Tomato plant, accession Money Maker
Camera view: vertical (180 deg); turntable rotation: 0 degrees
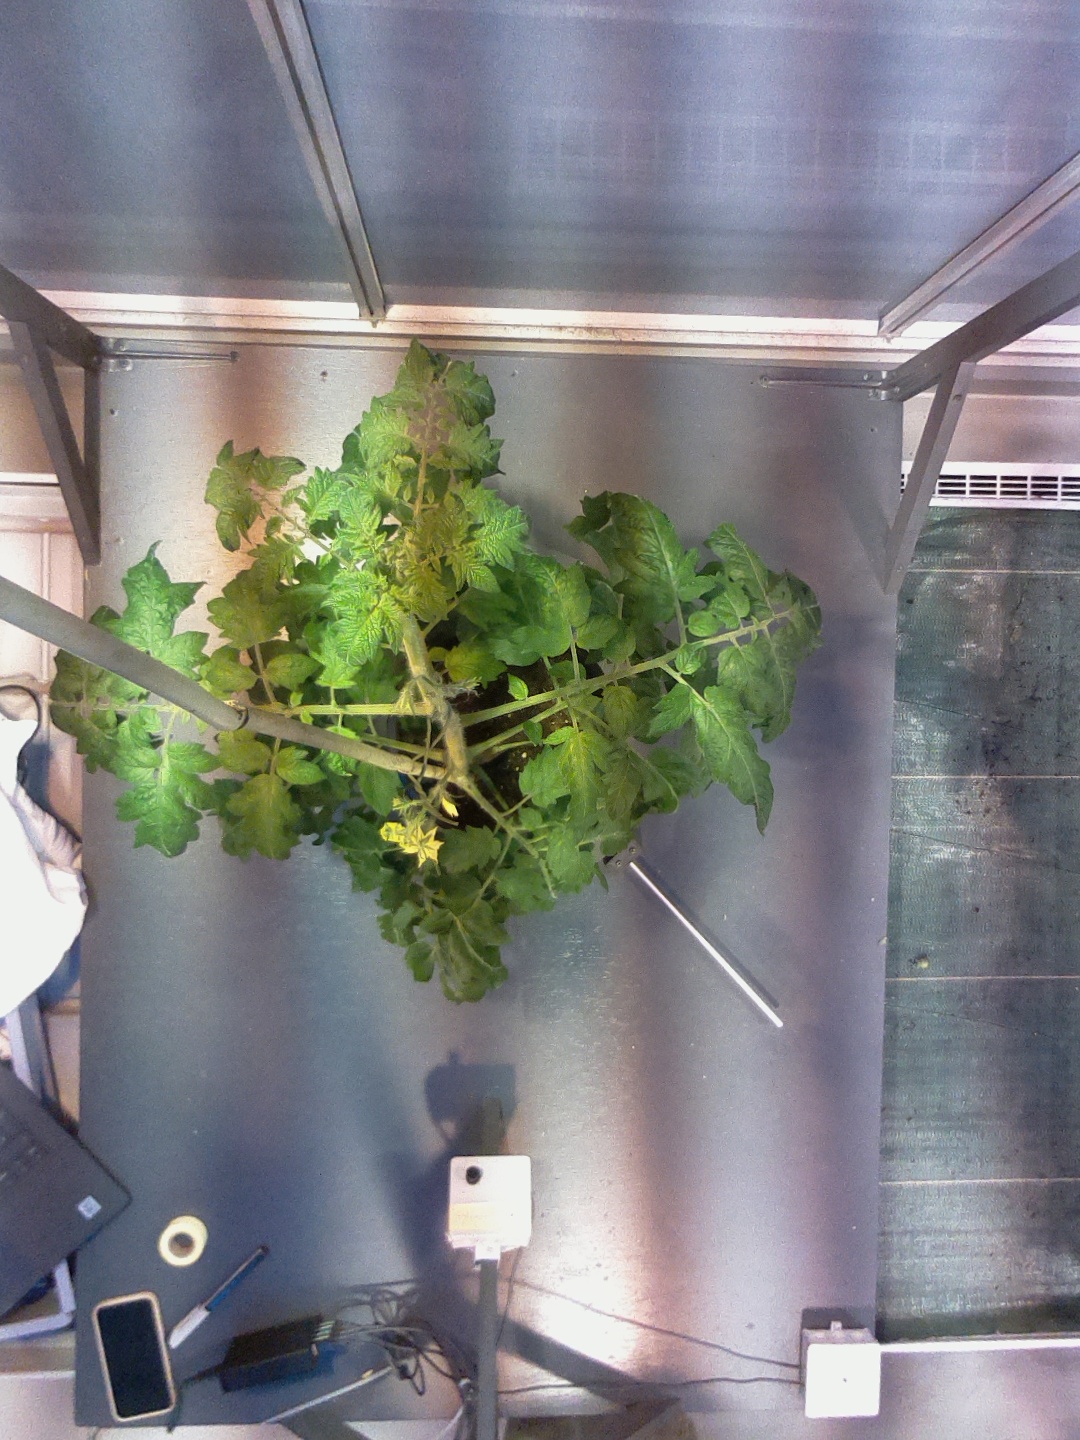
BBCH growth stage 65: Full flowering, 50%-60% of flowers open, first petals falling